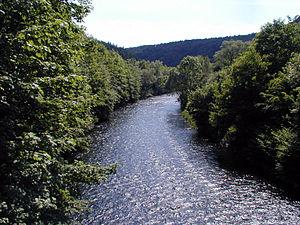
Wuppertal est une ville allemande du land de Rhénanie-du-Nord-Westphalie, située dans la région du Bergisches Land au cœur de l'agglomération de Rhin-Ruhr.